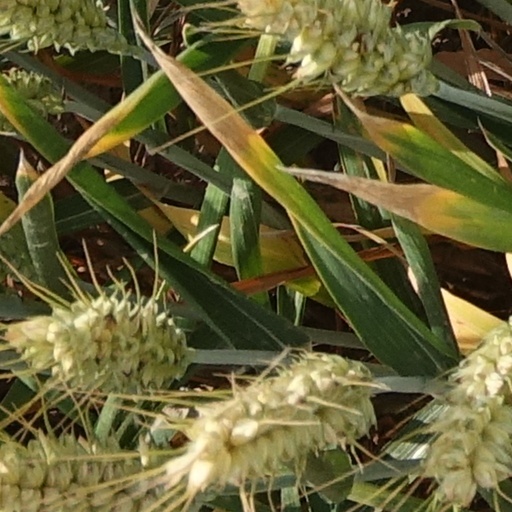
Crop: wheat